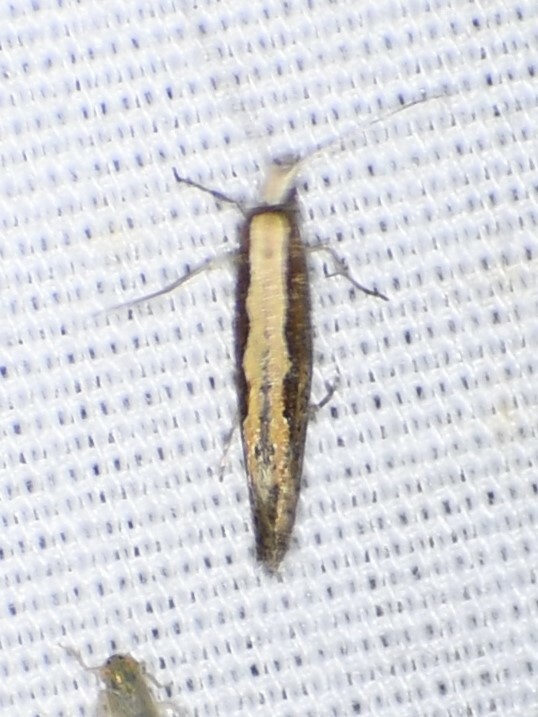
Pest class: diamondback_moth